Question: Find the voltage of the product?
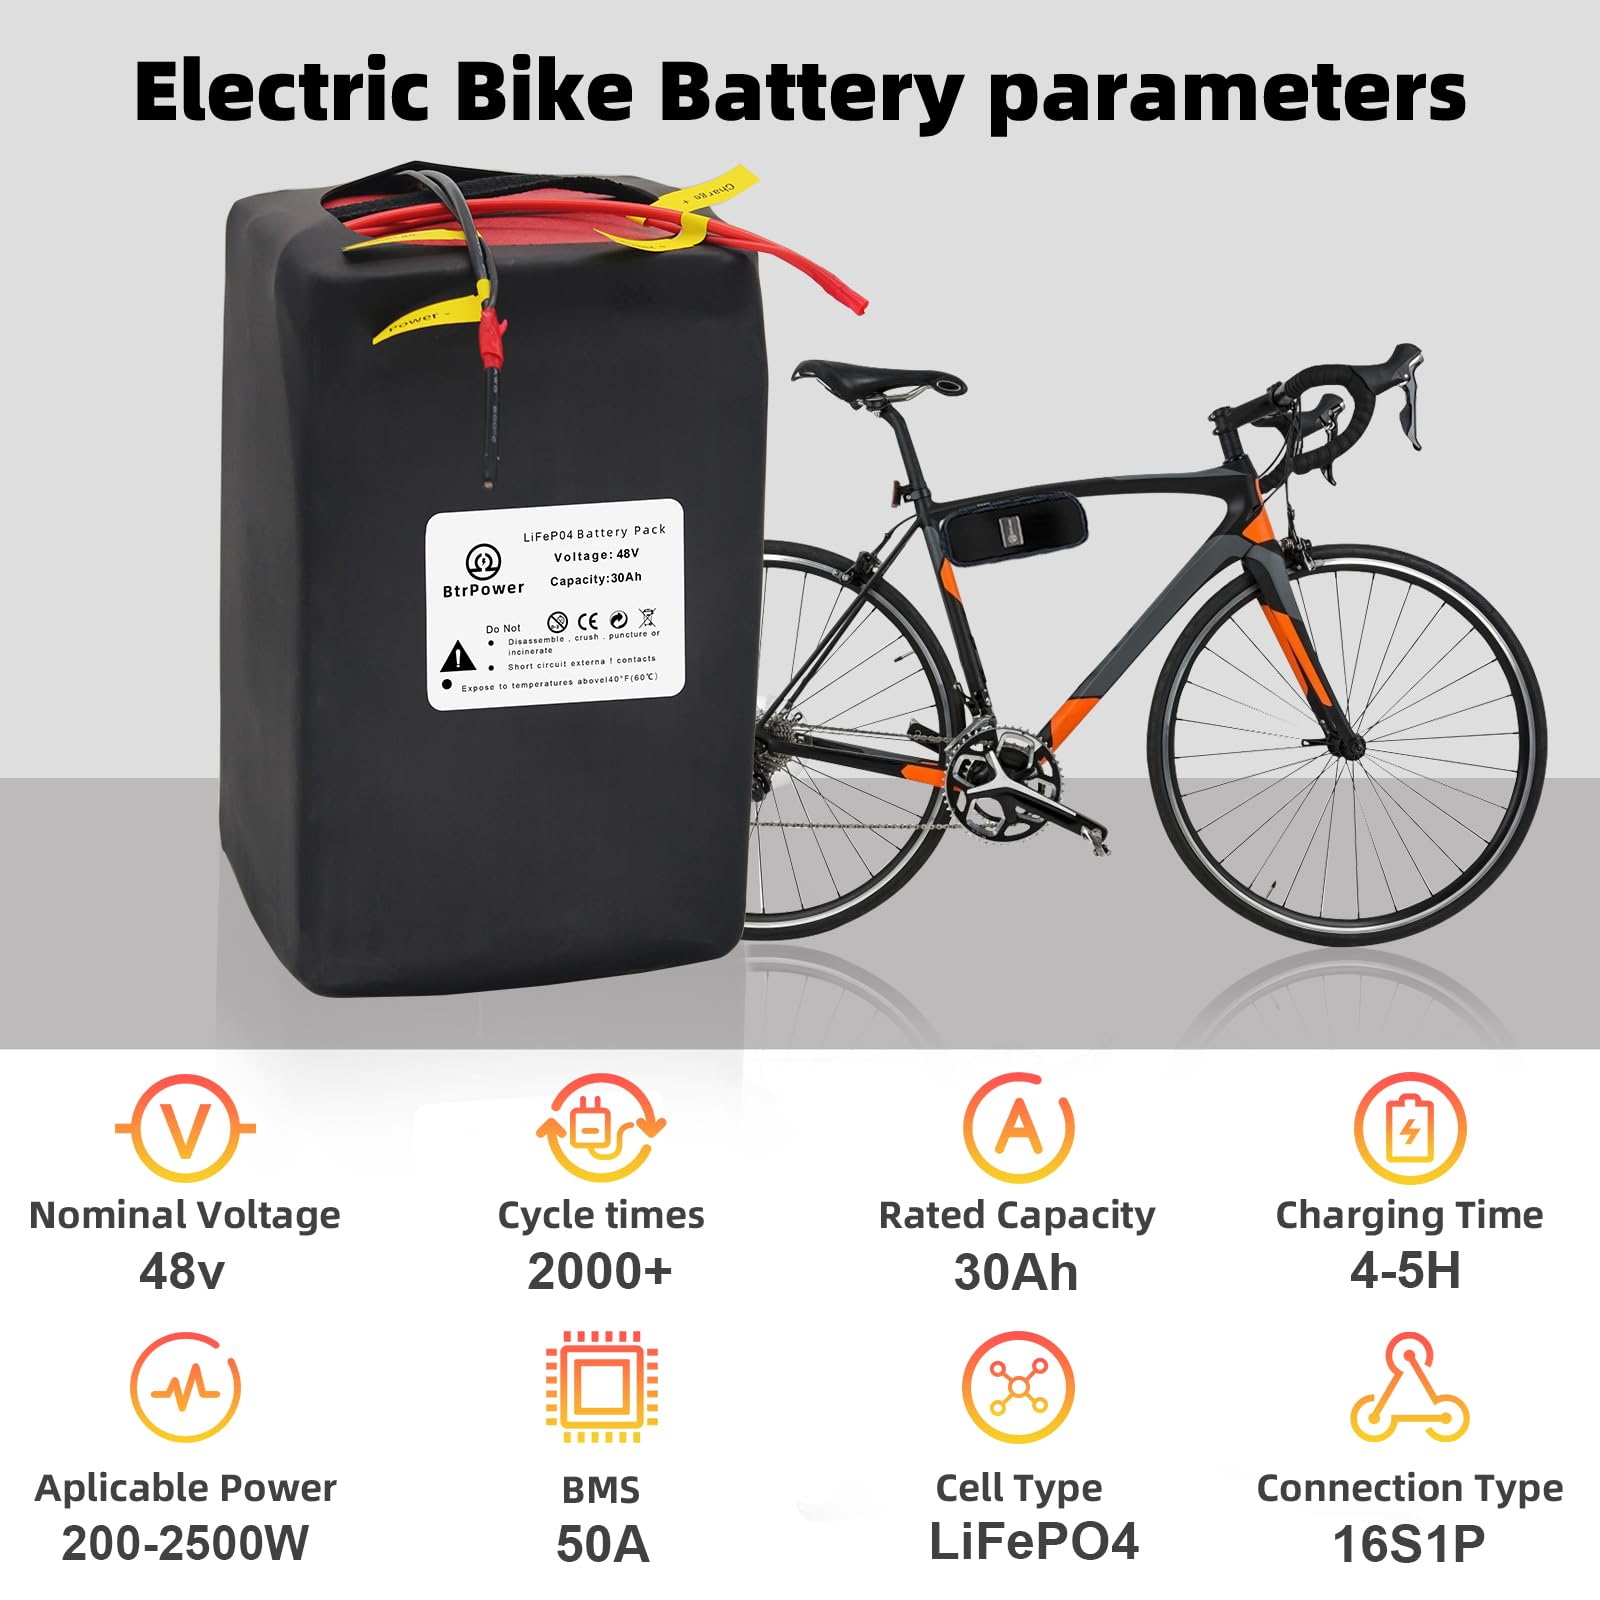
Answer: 48.0 volt